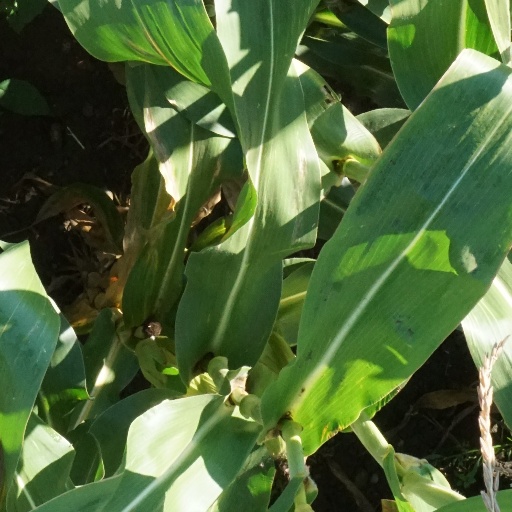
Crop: maize; corn